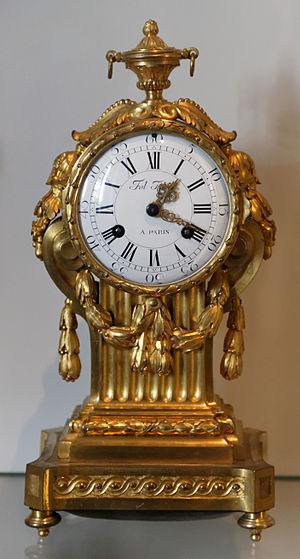
Pendule, attribuée à Robert Osmond